The Sun Sets at Dawn

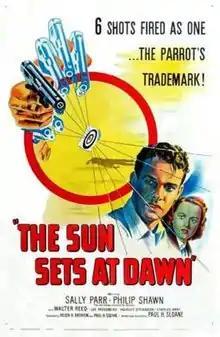
Theatrical release poster

The Sun Sets at Dawn is a 1950 American film noir crime film directed by Paul Sloane and starring Sally Parr and Patrick Waltz.